Jesse Brown (journalist)

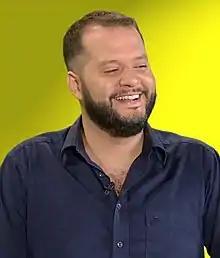
Brown on his program "Canadaland" in 2013

Jesse Benjamin Brown is a Canadian businessperson who was a co-owner of Bitstrips, a company that makes avatars. He has also worked as a media hoaxster and a media critic. In 2013, he founded the "Canadaland" podcast company.